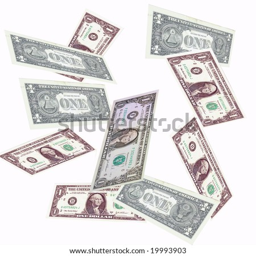
one dollar bills falling through the air .